South District, Taichung

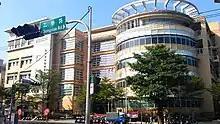
South District Office

South District is an urban district in Taichung, Taiwan.